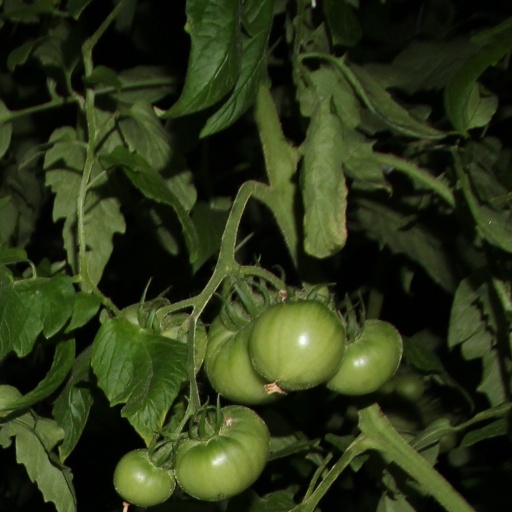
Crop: tomato